Lancaran (ship)

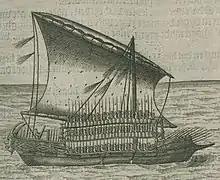
A galley or lancaran from Madura, 1601. Notice the "balai" (raised fighting platform), three forward-facing cetbang, and at least one cetbang located near the aft of the ship.

Lancaran is a swift, local ship propelled by oars and sails with two-quarter rudders, one on either side of the stern. In Aceh, lancarans were taller than galley but equaled them in length. They had one, two, or three masts, with junk sails or tanja sails (canted rectangular sail). Lancarans had a crew of between 150 and 200 crew. Lancaran can be equipped with several lela (medium cannon equivalent to falconet) and swivel guns of cetbang and rentaka variety. One distinguishing feature from the galley is the presence of an elevated fighting platform (called a "balai"), in which warriors usually stood and perform boarding actions. Cargo lancaran could carry 150 tons of cargo. The lancaran of Sunda had unique masts shaped like a crane, with steps between each so that they are easy to navigate.